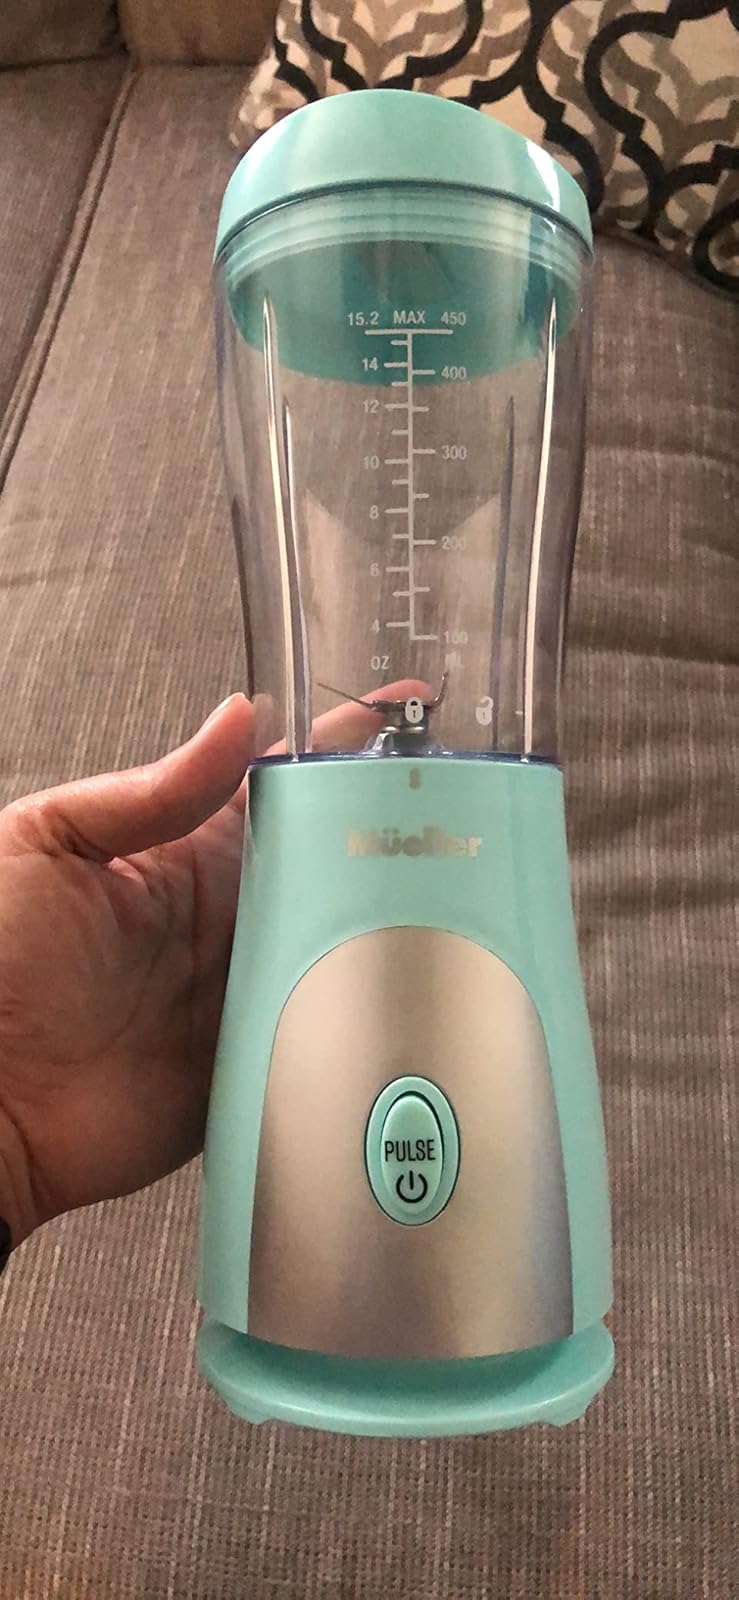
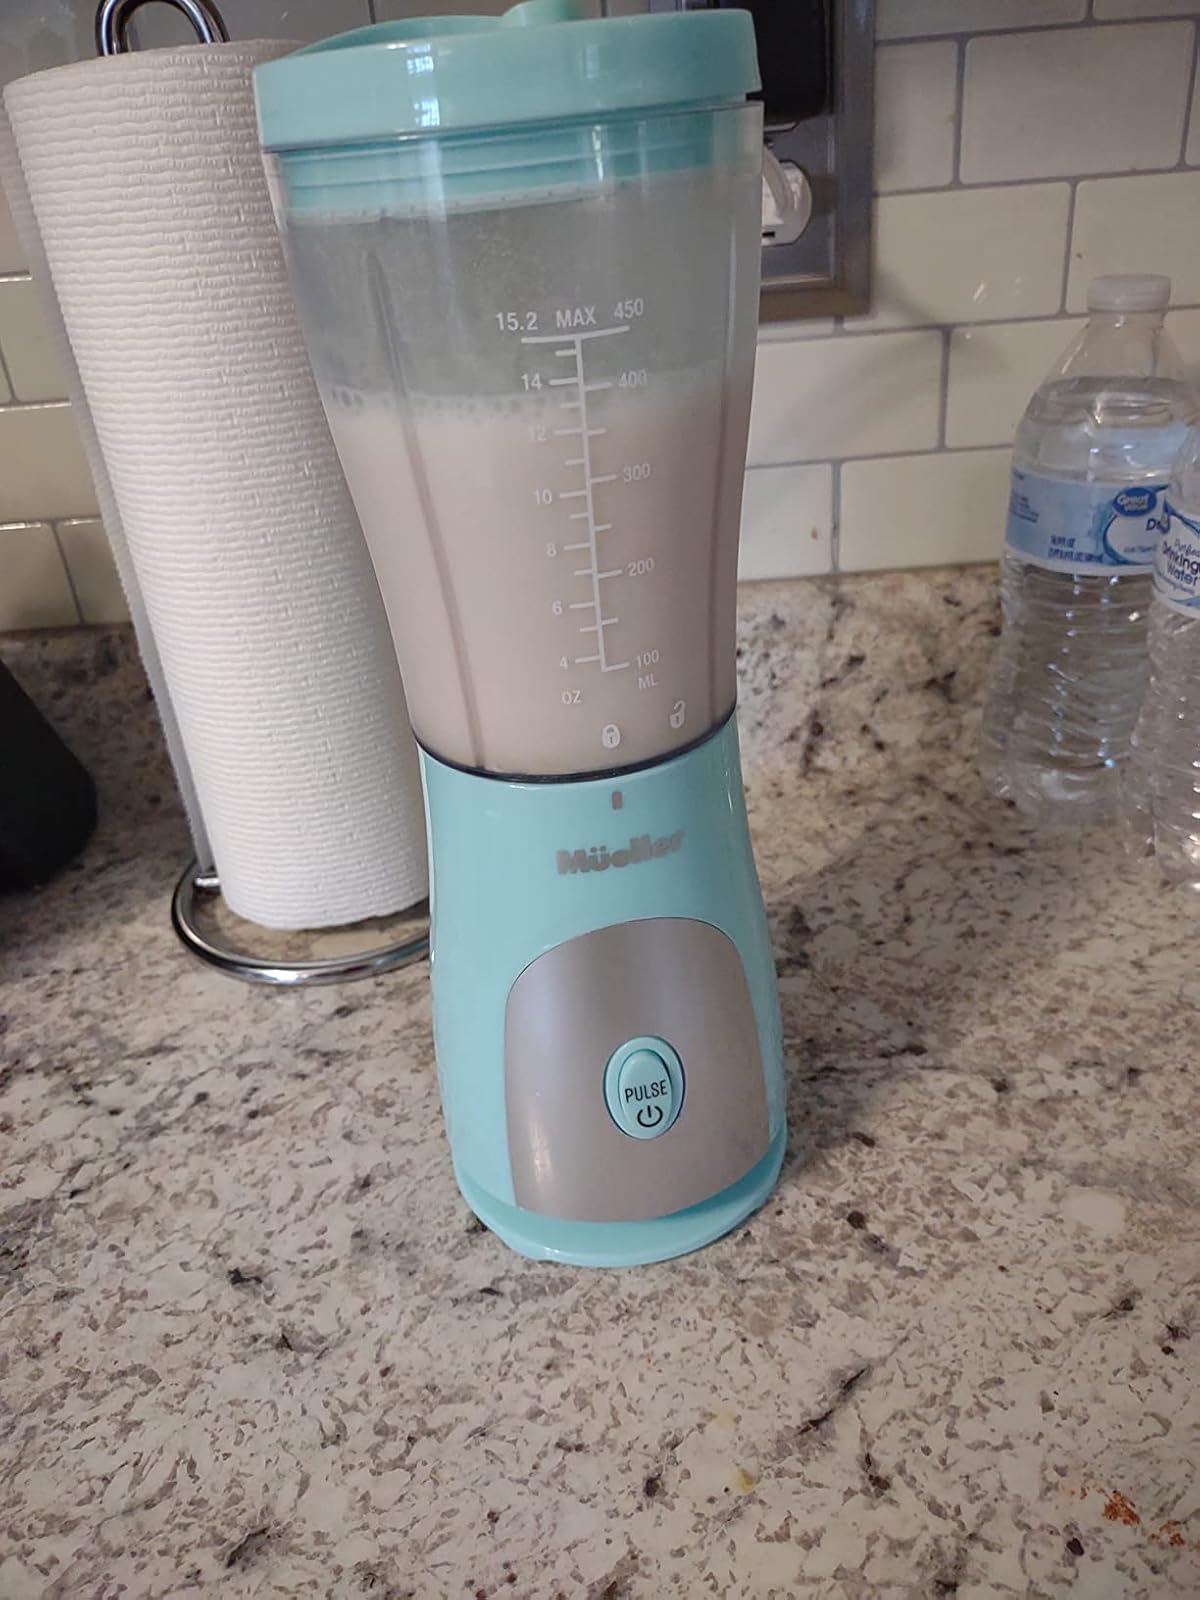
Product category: items_blender
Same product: yes